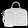
Label: Bag